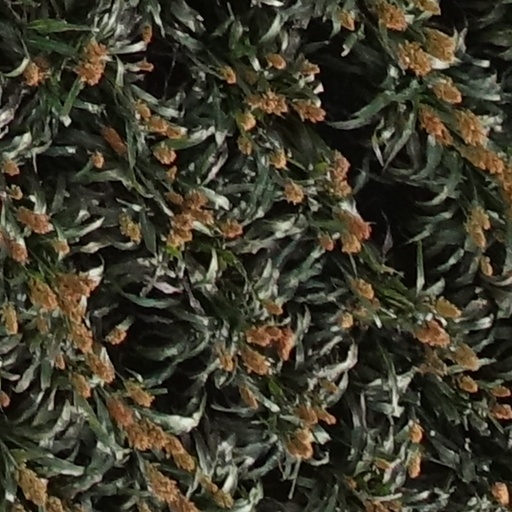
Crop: sorghum